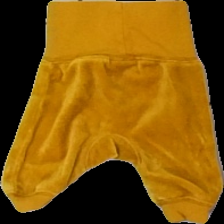
View: front
Type: Trousers
Category: Children
Brand: Not in the list
Brand text on label: Åhlens
Colors: Orange
Material: 63% cotton, 37% viscose
Cut: Regular
Season: All
Price range: <50
Recommended usage: Reuse